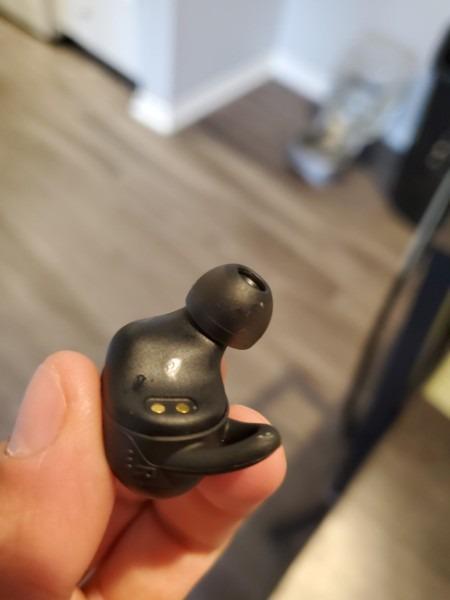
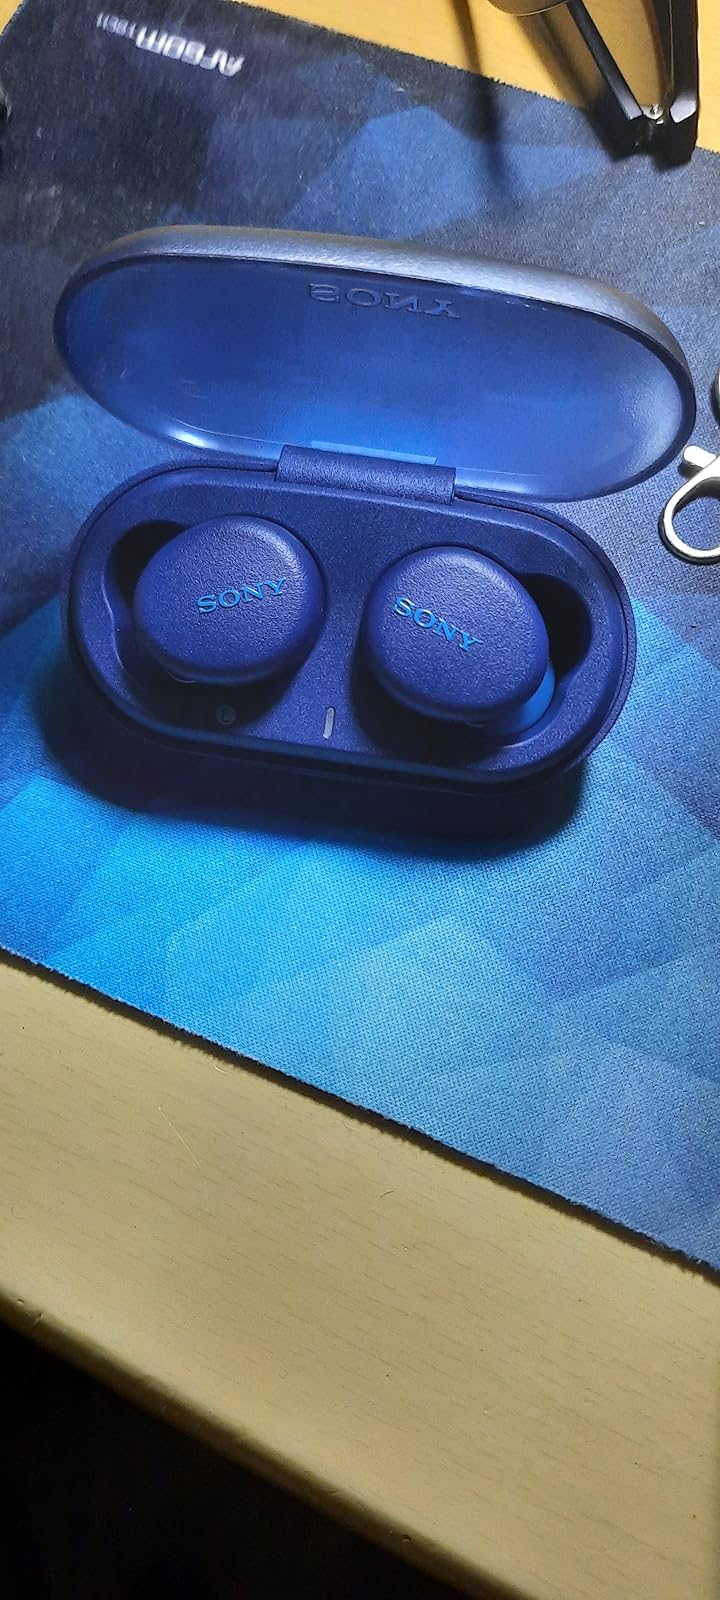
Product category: earbuds
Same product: no